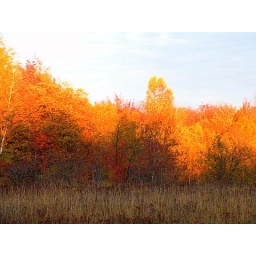
The sun was setting in the western sky and shining on the tree tops to theeast.